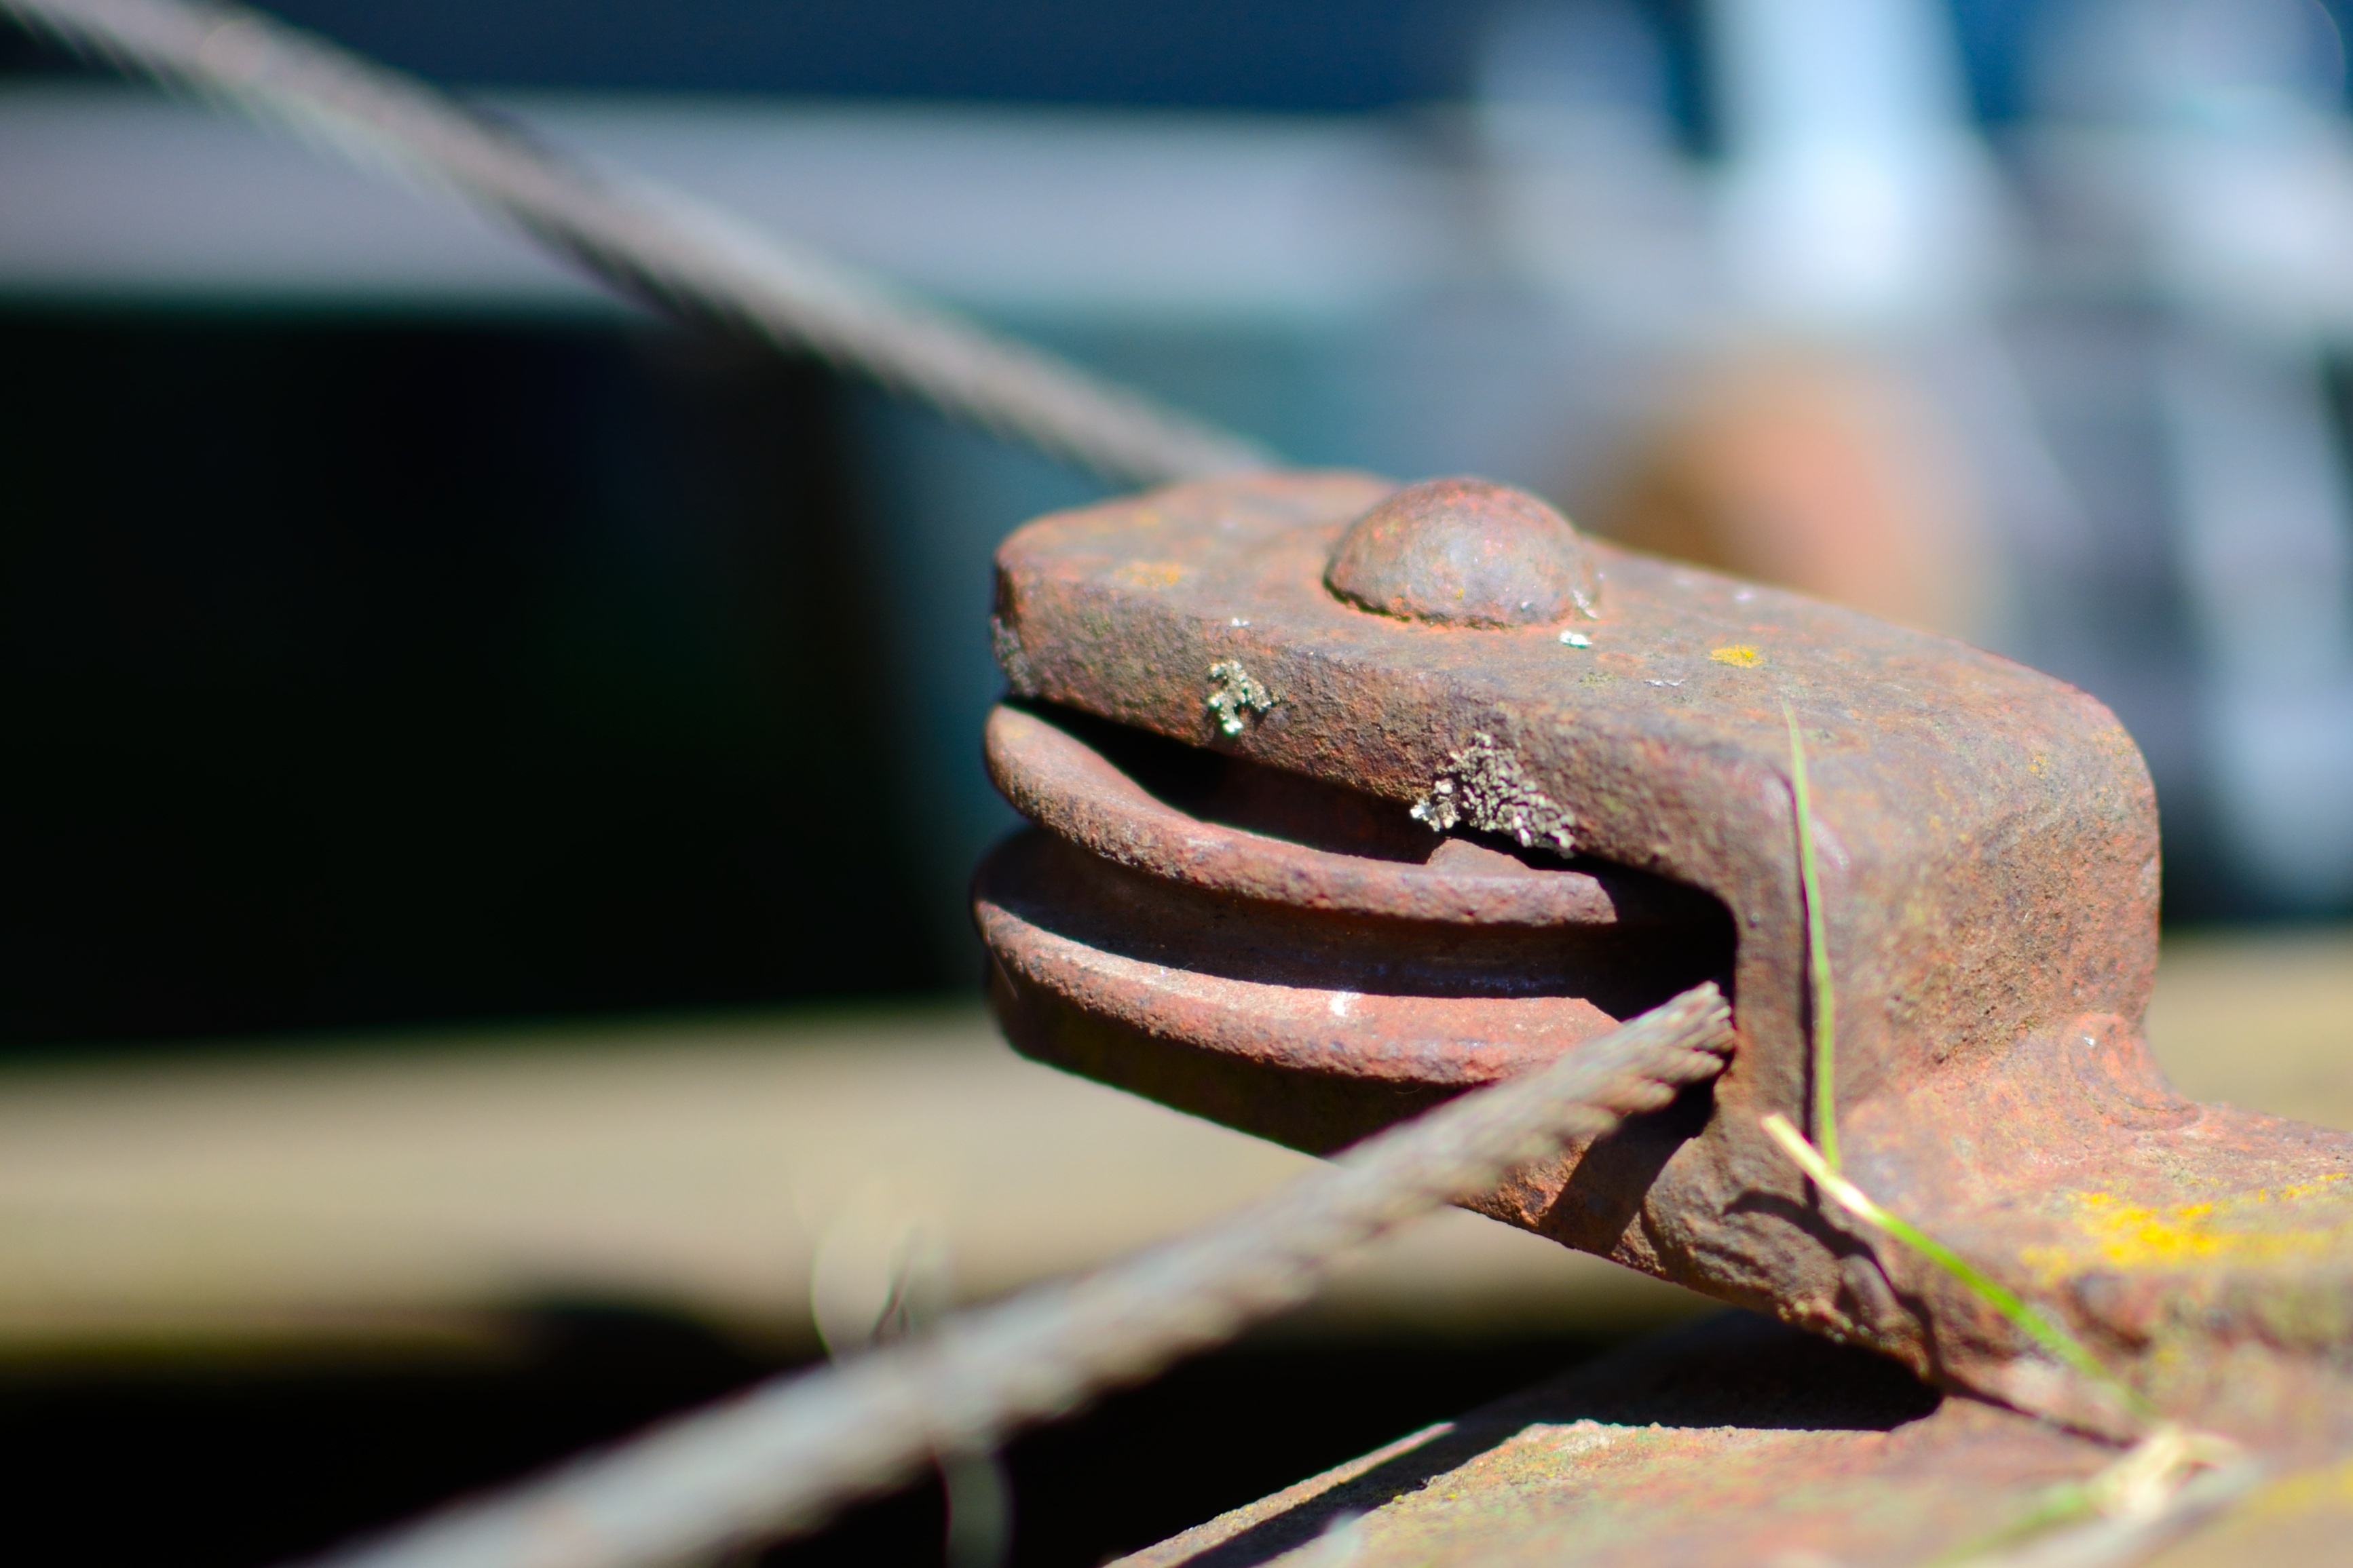
mobile, hand, rope, technology, reptile, close up, last, move, physics, force, mechanics, macro photography, hydraulic, role, loads, deflection pulley, moving of loads, power converter